Kevin Warwick

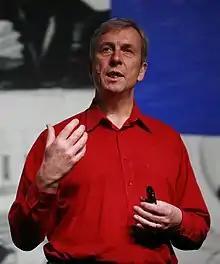
Warwick in February 2008

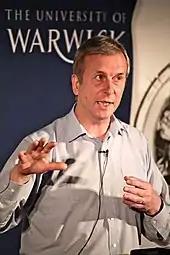
Warwick in June 2011

Warwick participated as a "Turing Interrogator" on two occasions, judging machines in the 2001 and 2006 Loebner Prize competitions, platforms for an "imitation game" as devised by Alan Turing. The 2001 Prize, held at the London Science Museum, featured Turing's "jury service" or one-to-one Turing tests and was won by A.L.I.C.E. The 2006 contest staged "parallel-paired" Turing tests at University College London and the winner was Rollo Carpenter. Warwick co-organised the 2008 Loebner Prize at the University of Reading, which also featured parallel-paired Turing tests.